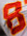
Number: 8